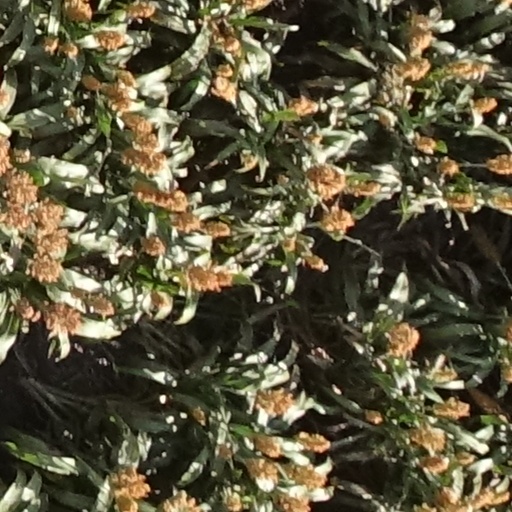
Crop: sorghum